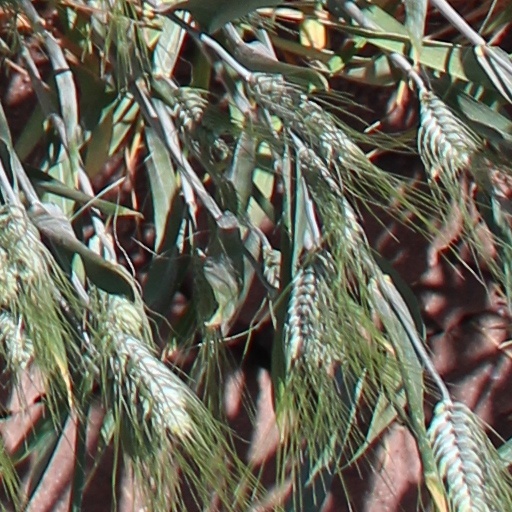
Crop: wheat